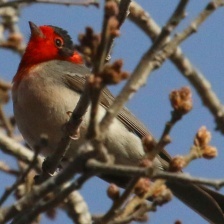
Species: RED FACED WARBLER
Scientific name: CARDELLINA RUBRIFRONS